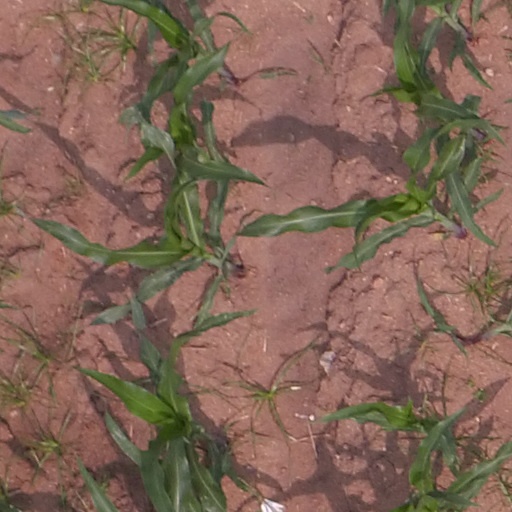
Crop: maize; corn